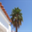
Label: palm_tree